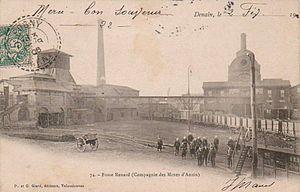
Fosse Renard de la Compagnie des mines d'Anzin, Denain, Nord, Nord-Pas-de-Calais, France.
Germinal est un roman d'Émile Zola publié en 1885. Il s'agit du treizième roman de la série des Rougon-Macquart. Écrit d'avril 1884 à janvier 1885, le roman paraît d'abord en feuilleton entre novembre 1884 et février 1885 dans le Gil Blas. Il connaît sa première édition en mars 1885. Depuis, il a été publié dans plus d'une centaine de pays.
La fosse Renard ou Jacques Renard de la Compagnie des mines d'Anzin est un ancien charbonnage du Bassin minier du Nord-Pas-de-Calais, situé à Denain. Les travaux commencent en 1836, la fosse exploite après sa mise en service un gisement très riche de houille grasse et demi-grasse. Les terrils nᵒˢ 162 et 162A sont entrepris à côté du carreau de fosse. Des habitations sont bâties pour les mineurs. Un second puits est commencé en 1873. Émile Zola descend dans cette fosse en 1884 afin de se documenter en vue de l'écriture de Germinal. La fosse est détruite durant la Première Guerre mondiale, elle est reconstruite avec des chevalements en béton armé. Jules Mousseron y a œuvré durant 46 ans.